Love Forecast

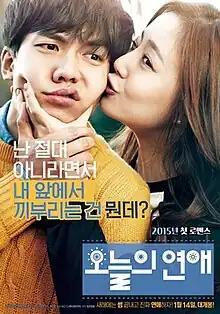
Theatrical release poster

Love Forecast is a 2015 South Korean romantic comedy film co-written and directed by Park Jin-pyo. Starring Lee Seung-gi and Moon Chae-won, the film depicts the relationship between men and women as being as delicate and complex as the weather.